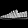
Label: Sneaker